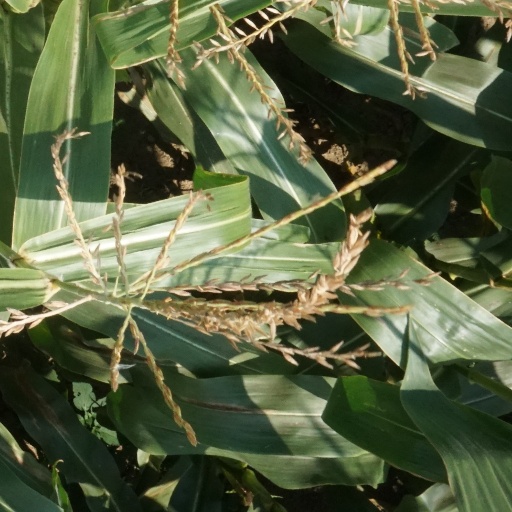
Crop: maize; corn